Alford L. McLaughlin

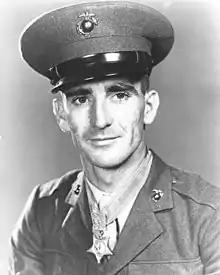
Alford L. McLaughlin, Medal of Honor recipient

Alford Lee McLaughlin (March 28, 1928 – January 14, 1977) was a United States Marine Corps master sergeant and the 33rd Marine to receive the Medal of Honor for heroism above and beyond the call of duty in the Korean War. He earned the nation's highest decoration for valor during the Battle of Bunker Hill (1952) by his two-machine gun defense at one of the outposts in the "Bunker Hill" area of Korea on the night of September 4–5, 1952. He was presented the medal by President Dwight D. Eisenhower on October 27, 1953, at a ceremony in the White House.